Kubachi silver

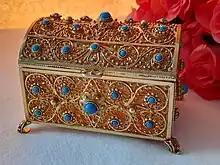
Made 2020 in Kubachi, this casket of gilded silver is adorned with 51 blue turquoises—reflecting the regional abundance of this semi-precious mineral. It applies filigree, a metalwork technique common in Persia and the Middle East

The origins of Kubachi silver arrived in the region with Persian traders around 2,000 years ago. In Persian chronicles of the 4th century, the village is called Zerihgeran or Zirihgheran ('armory'). The present-day name, Kubachi ('makers of weapons'), is of Turkish origins.